Tahj Minniecon

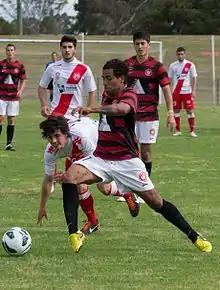
Tahj Minniecon in action for Western Sydney Wanderers National Youth League team.

After spending time on trial with Western Sydney Wanderers he completed the signing of a one-year contract on 8 August 2012. Minnecon was the Wanderer's first Indigenous player.